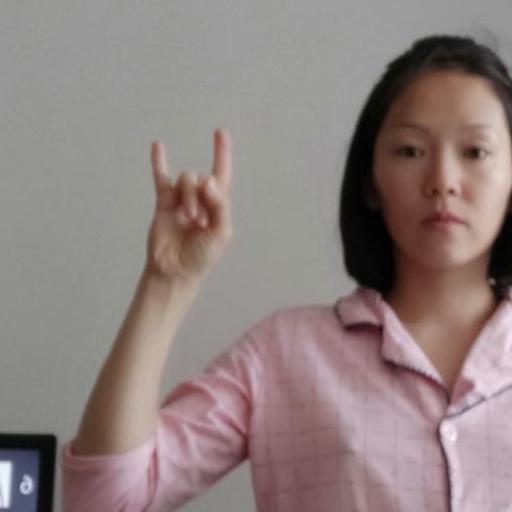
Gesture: rock